Phoenix Vernal Pools

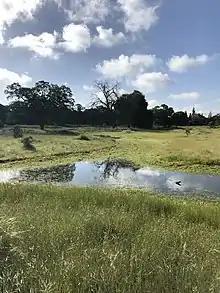
Phoenix Vernal Pool

Offsite irrigation impacts the Phoenix Vernal Pools hydrology. Currently, surface and groundwater drainage onto the PFER from the north and east are intercepted by a drain system that runs along the entire northern and eastern boundaries. The east drain was developed in the late 1970s and the north drain was installed in 1998 to prevent summer irrigation from converting the vernal pools into seasonal wetlands. This drainage system is vital in keeping the vernal pools from developing into seasonal wetlands, without experiencing a dry season. Phoenix Vernal Pools receive most of their water from rainfall, and are considered hydrologically isolated because they aren't permanently connected to a body of water. The water levels of Phoenix Vernal Pools fluctuate every year but typically reach their highest in the spring after heavy rainfall.